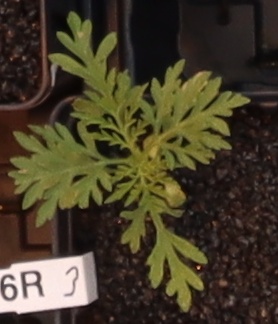
Label: Ragweed